History of Buzău

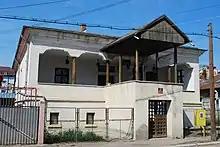
The Vergu-Mănăilă house, the oldest building of Buzău, dating back to the 1780s. It is the only building in Buzău dating back to the city's age of destructions (17th and 18th centuries).

The late Middle Ages brought a wave of destruction to the town, Buzău being completely or partially destroyed by multiple wars and foreign military invasions, as well as natural disasters.